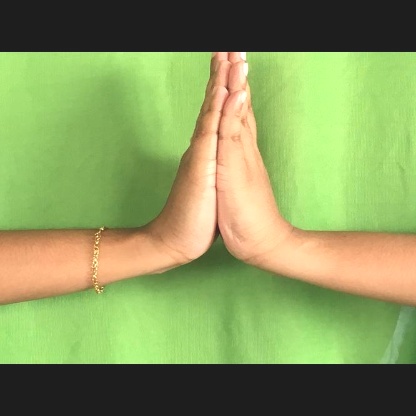
Mudra: Anjali